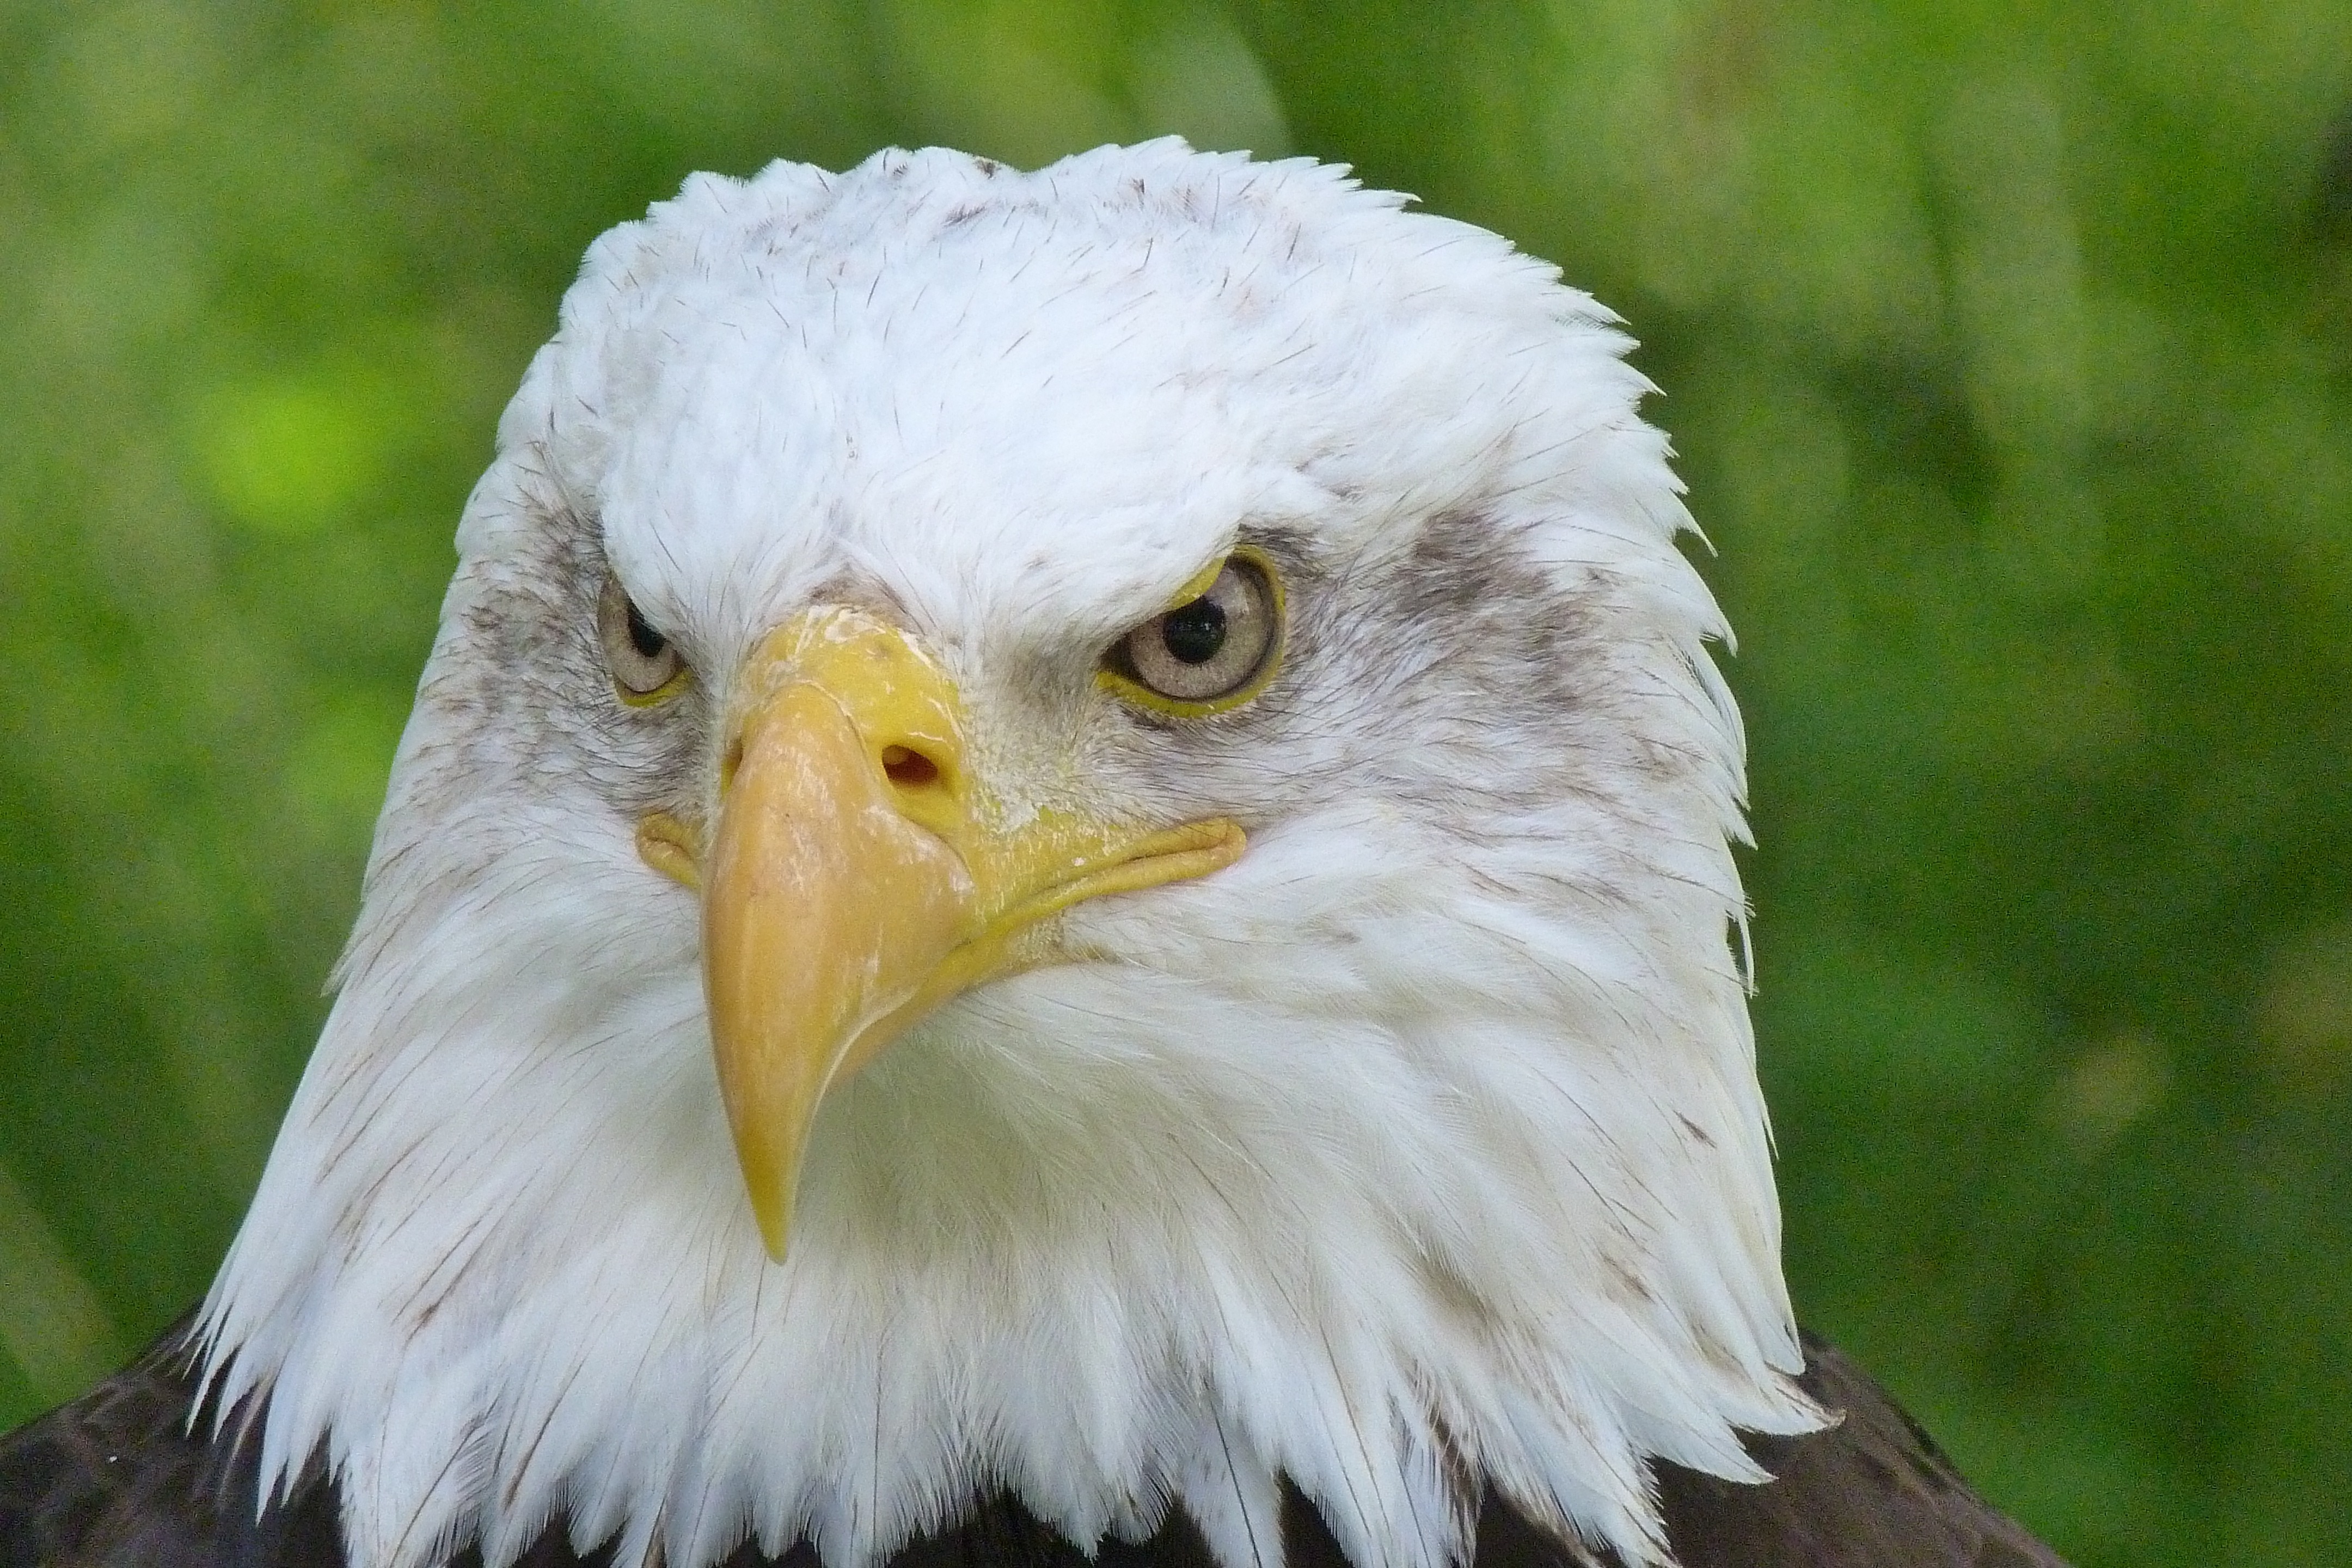
bird, wing, wildlife, beak, eagle, fauna, raptor, bird of prey, bald eagle, close up, vertebrate, adler, white tailed eagle, heraldic animal, bald eagles, accipitriformes